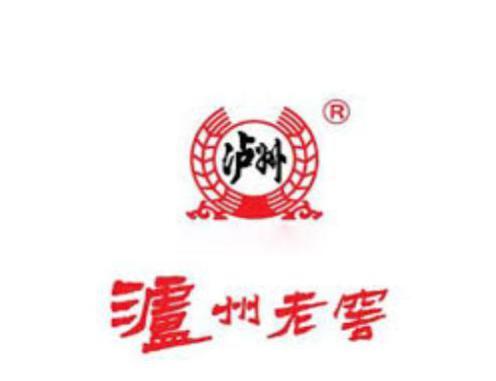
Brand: luzhoulaojiao-2
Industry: Food